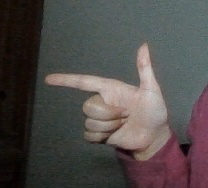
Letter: yaa